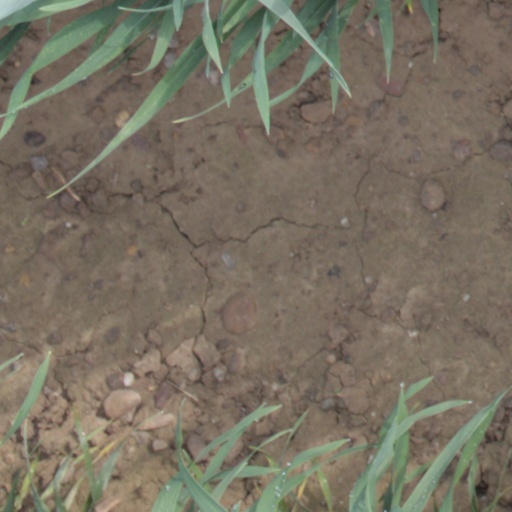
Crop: wheat